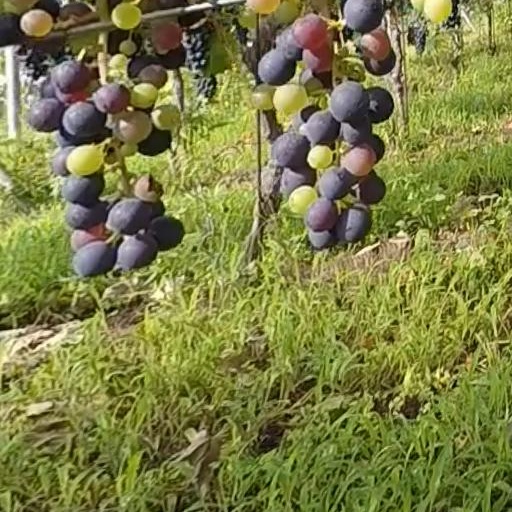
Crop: grape